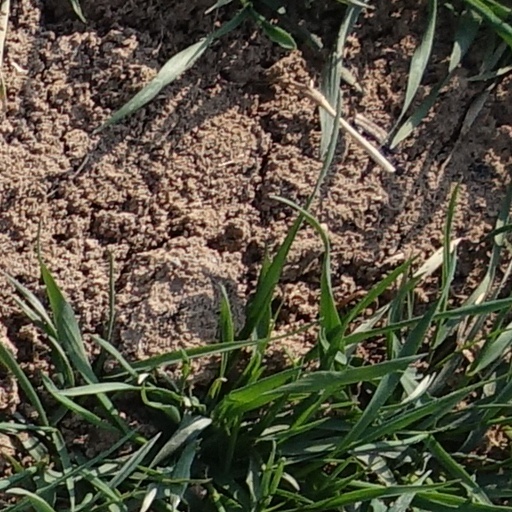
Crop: wheat